The Sheep Eaters

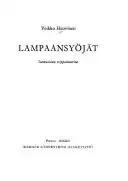

The Sheep Eaters is a humorous Finnish novel written by Veikko Huovinen in 1970, subtitled “Finnish Outing Story.” It tells the story of two men, Sepe and Valtteri, who embark on a special car trip in August. The intention is to hunt sheep, although towards the end of the book they get enough sheep meat and otherwise only camp, also in neighboring countries. That part reflects on the way the world is going, and in fact the events only serve as a framework for the essential content of the book, that is, the discussions of “male people” marked by the humor typical of Huovinen, which mixes the boundaries of folk and high culture.